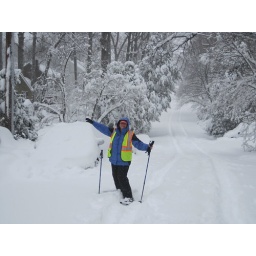
Me on Villa Ridge in snow shoes - that's a mini van to my right